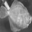
Label: flatfish